Sergio Pérez

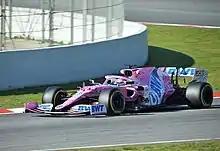
Perez driving in Barcelona in 2020 during pre-season testing

After the Hungarian Grand Prix, Force India was put into administration. This was caused by a group of creditors (including Pérez) taking legal action against the team. Pérez said that this action was taken to save the team and its employees from a winding-up order instigated by other creditors, which would have resulted in the team's collapse. Shortly before the Belgian Grand Prix, Force India's assets were purchased by a consortium of investors led by Lawrence Stroll, father of Williams driver Lance Stroll. The team was re-admitted into the championship as a new team—Racing Point Force India—keeping Pérez and Ocon as their drivers. At the Belgian Grand Prix, the team came back strong with Pérez and Ocon qualifying 4th and 3rd, and finishing 5th and 6th, respectively.